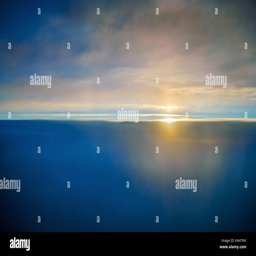
look at the sky and clouds from the plane